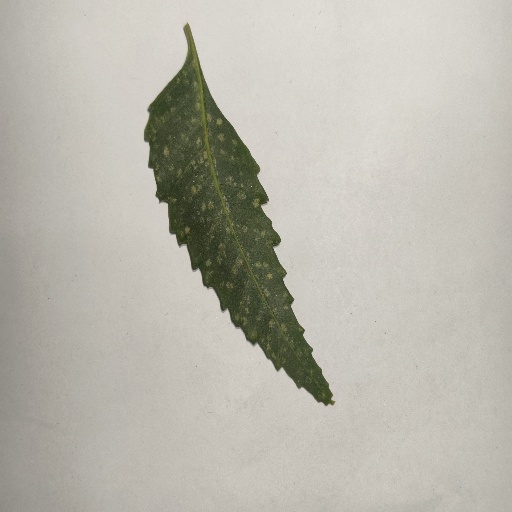
Species: Neem
Leaf condition: Powdery Mildew